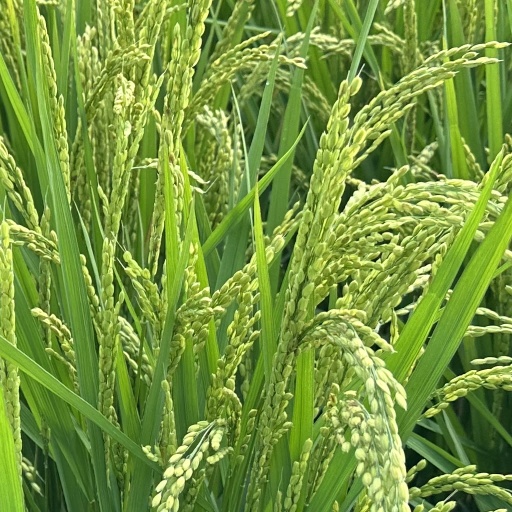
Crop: rice